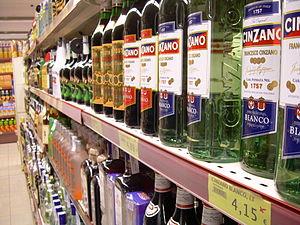
Cinzano linéaire de super-marché
Le Cinzano est une marque piémontaise qui produit des apéritifs et vins pétillants. Son siège social se trouve à Santa Vittoria d'Alba.